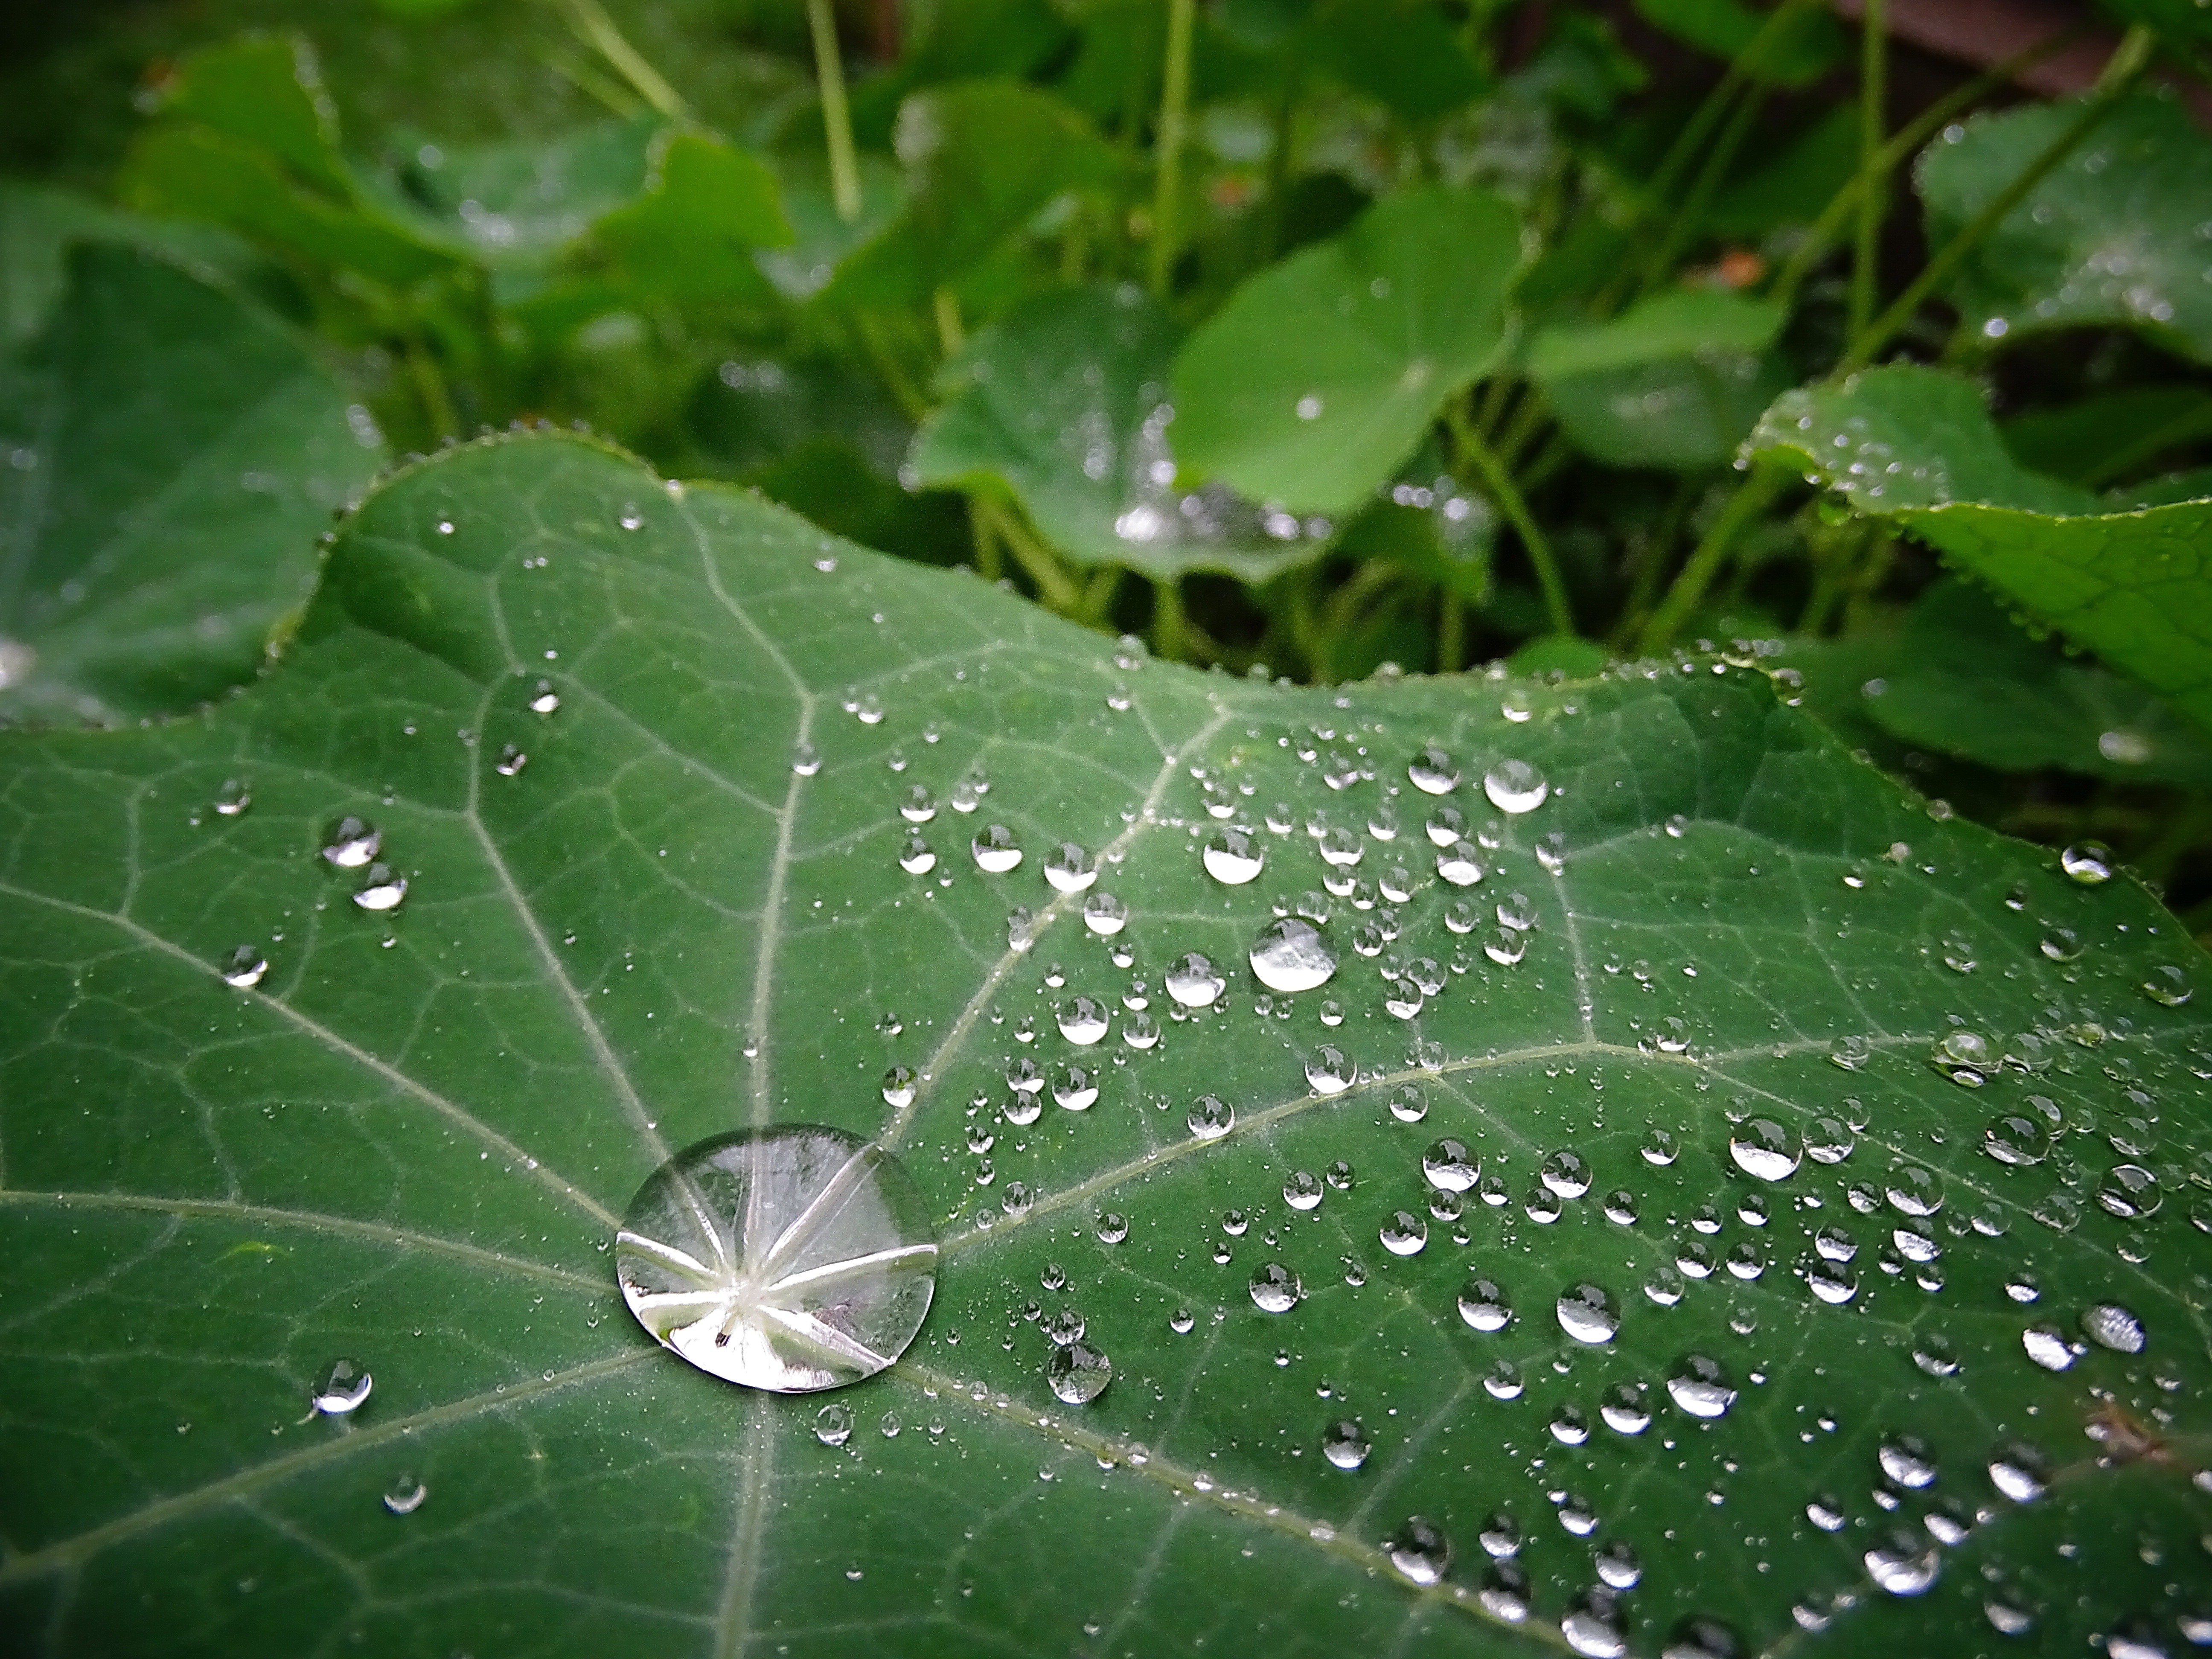
tree, water, nature, grass, drop, dew, plant, rain, leaf, flower, wet, green, botany, garden, flora, drop of water, moisture, macro photography, flowering plant, annual plant, plant stem